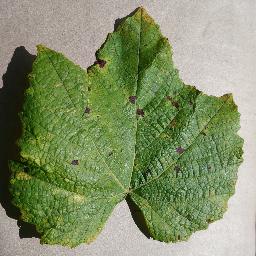
Label: Grape___Leaf_blight_(Isariopsis_Leaf_Spot)